Constitution of Michigan

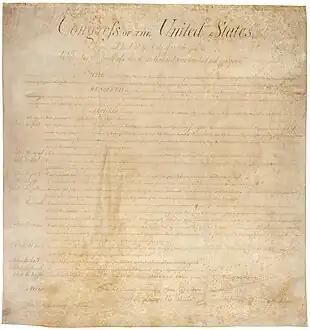
Many provisions of Article I of the Michigan Constitution appear to be taken from the United States Bill of Rights, with some sections being verbatim ones found there.

Article one of the Michigan Constitution is analogous to the United States Bill of Rights and consists of 27 sections, though originally consisting of only 23 sections when the current constitution was adopted in 1963. It is similar to the declaration of rights in many other state constitutions and mirrors many of the provisions found in the Universal Declaration of Human Rights.